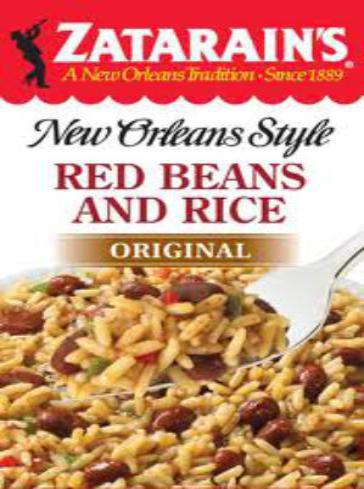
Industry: Food